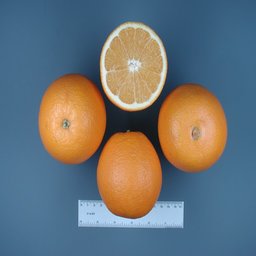
Label: peels